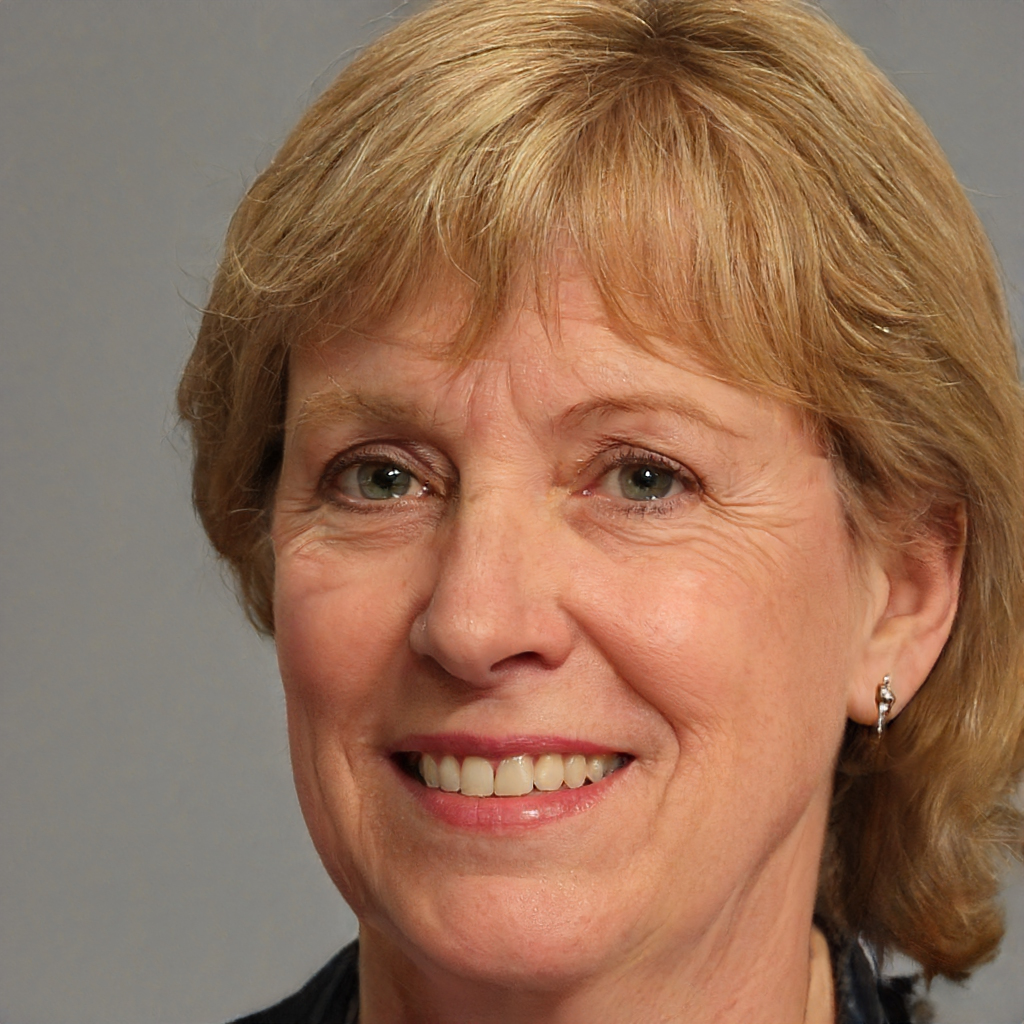
Portrait style: Real Portrait